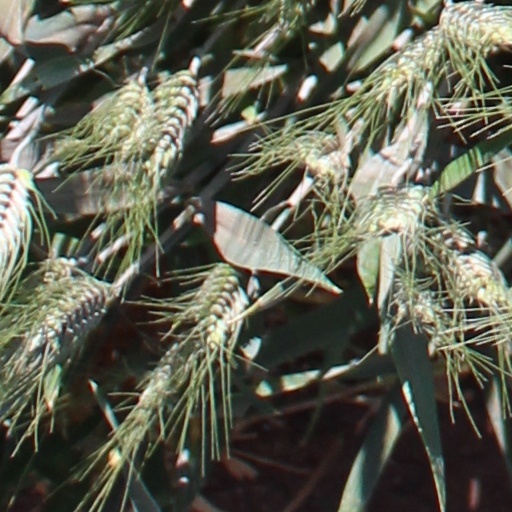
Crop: wheat